History of American newspapers

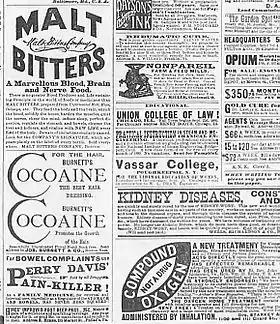
Generic advertising of medical nostrums and other products typical of that appearing on a preprinted "patent inside" sheet used in most rural weeklies.

Raymond's contribution to journalism, then, was not the introduction of revolutionizing innovations in any department of the profession but a general improving and refining of its tone, a balancing of its parts, sensitizing it to discreet and cultivated popular taste. Taking "The Times of London" as his model, he tried to combine in his paper the English standard of trustworthiness, stability, inclusiveness, and exclusiveness, with the energy and news initiative of the best American journalism; to preserve in it an integrity of motive and a decorum of conduct such as he possessed as a gentleman.